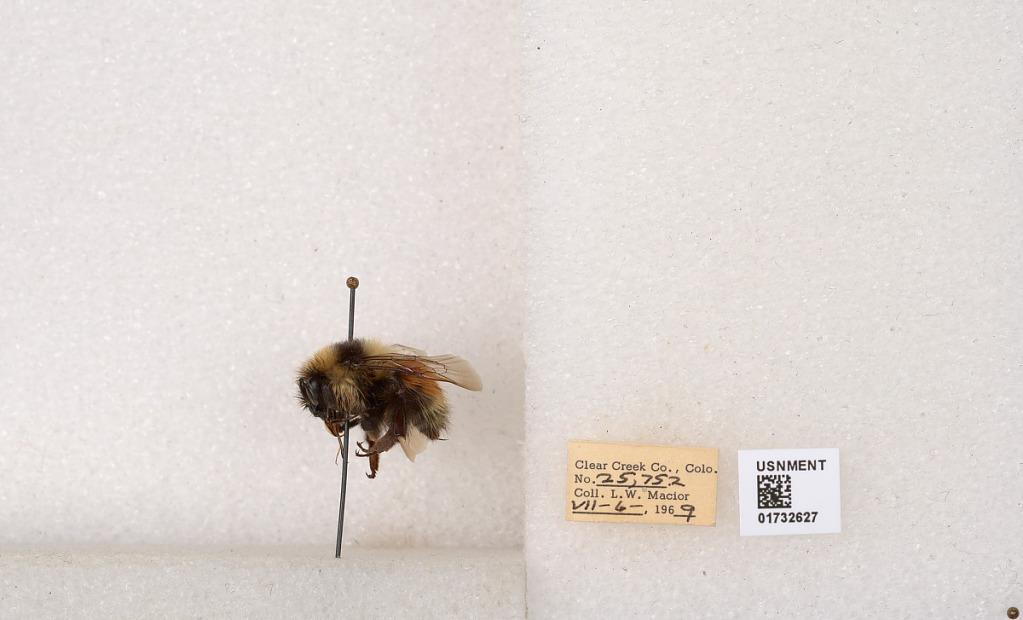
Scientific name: Bombus (Pyrobombus) sylvicola Kirby
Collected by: L. Macior
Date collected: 1969-7-6
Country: United States
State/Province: Colorado
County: Clear Creek
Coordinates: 39.7006, -105.694